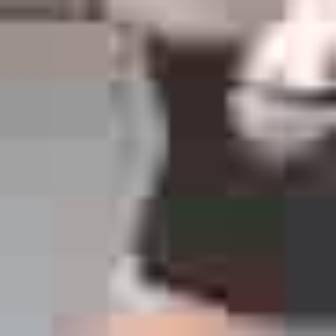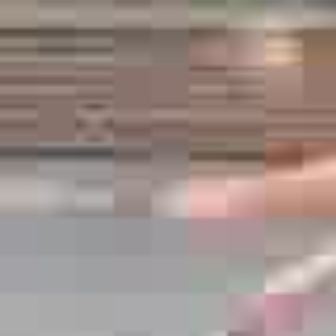
  Please identify the target specified by the bounding box [202,20,333,152] in the first image and locate it in the second image. Return the coordinates in [x_min,y_min,x_max,y_max] format.
Answer: [160,151,245,236]